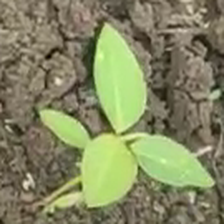
Weed species: Lamber_Quarter_plant(Chenopodium )